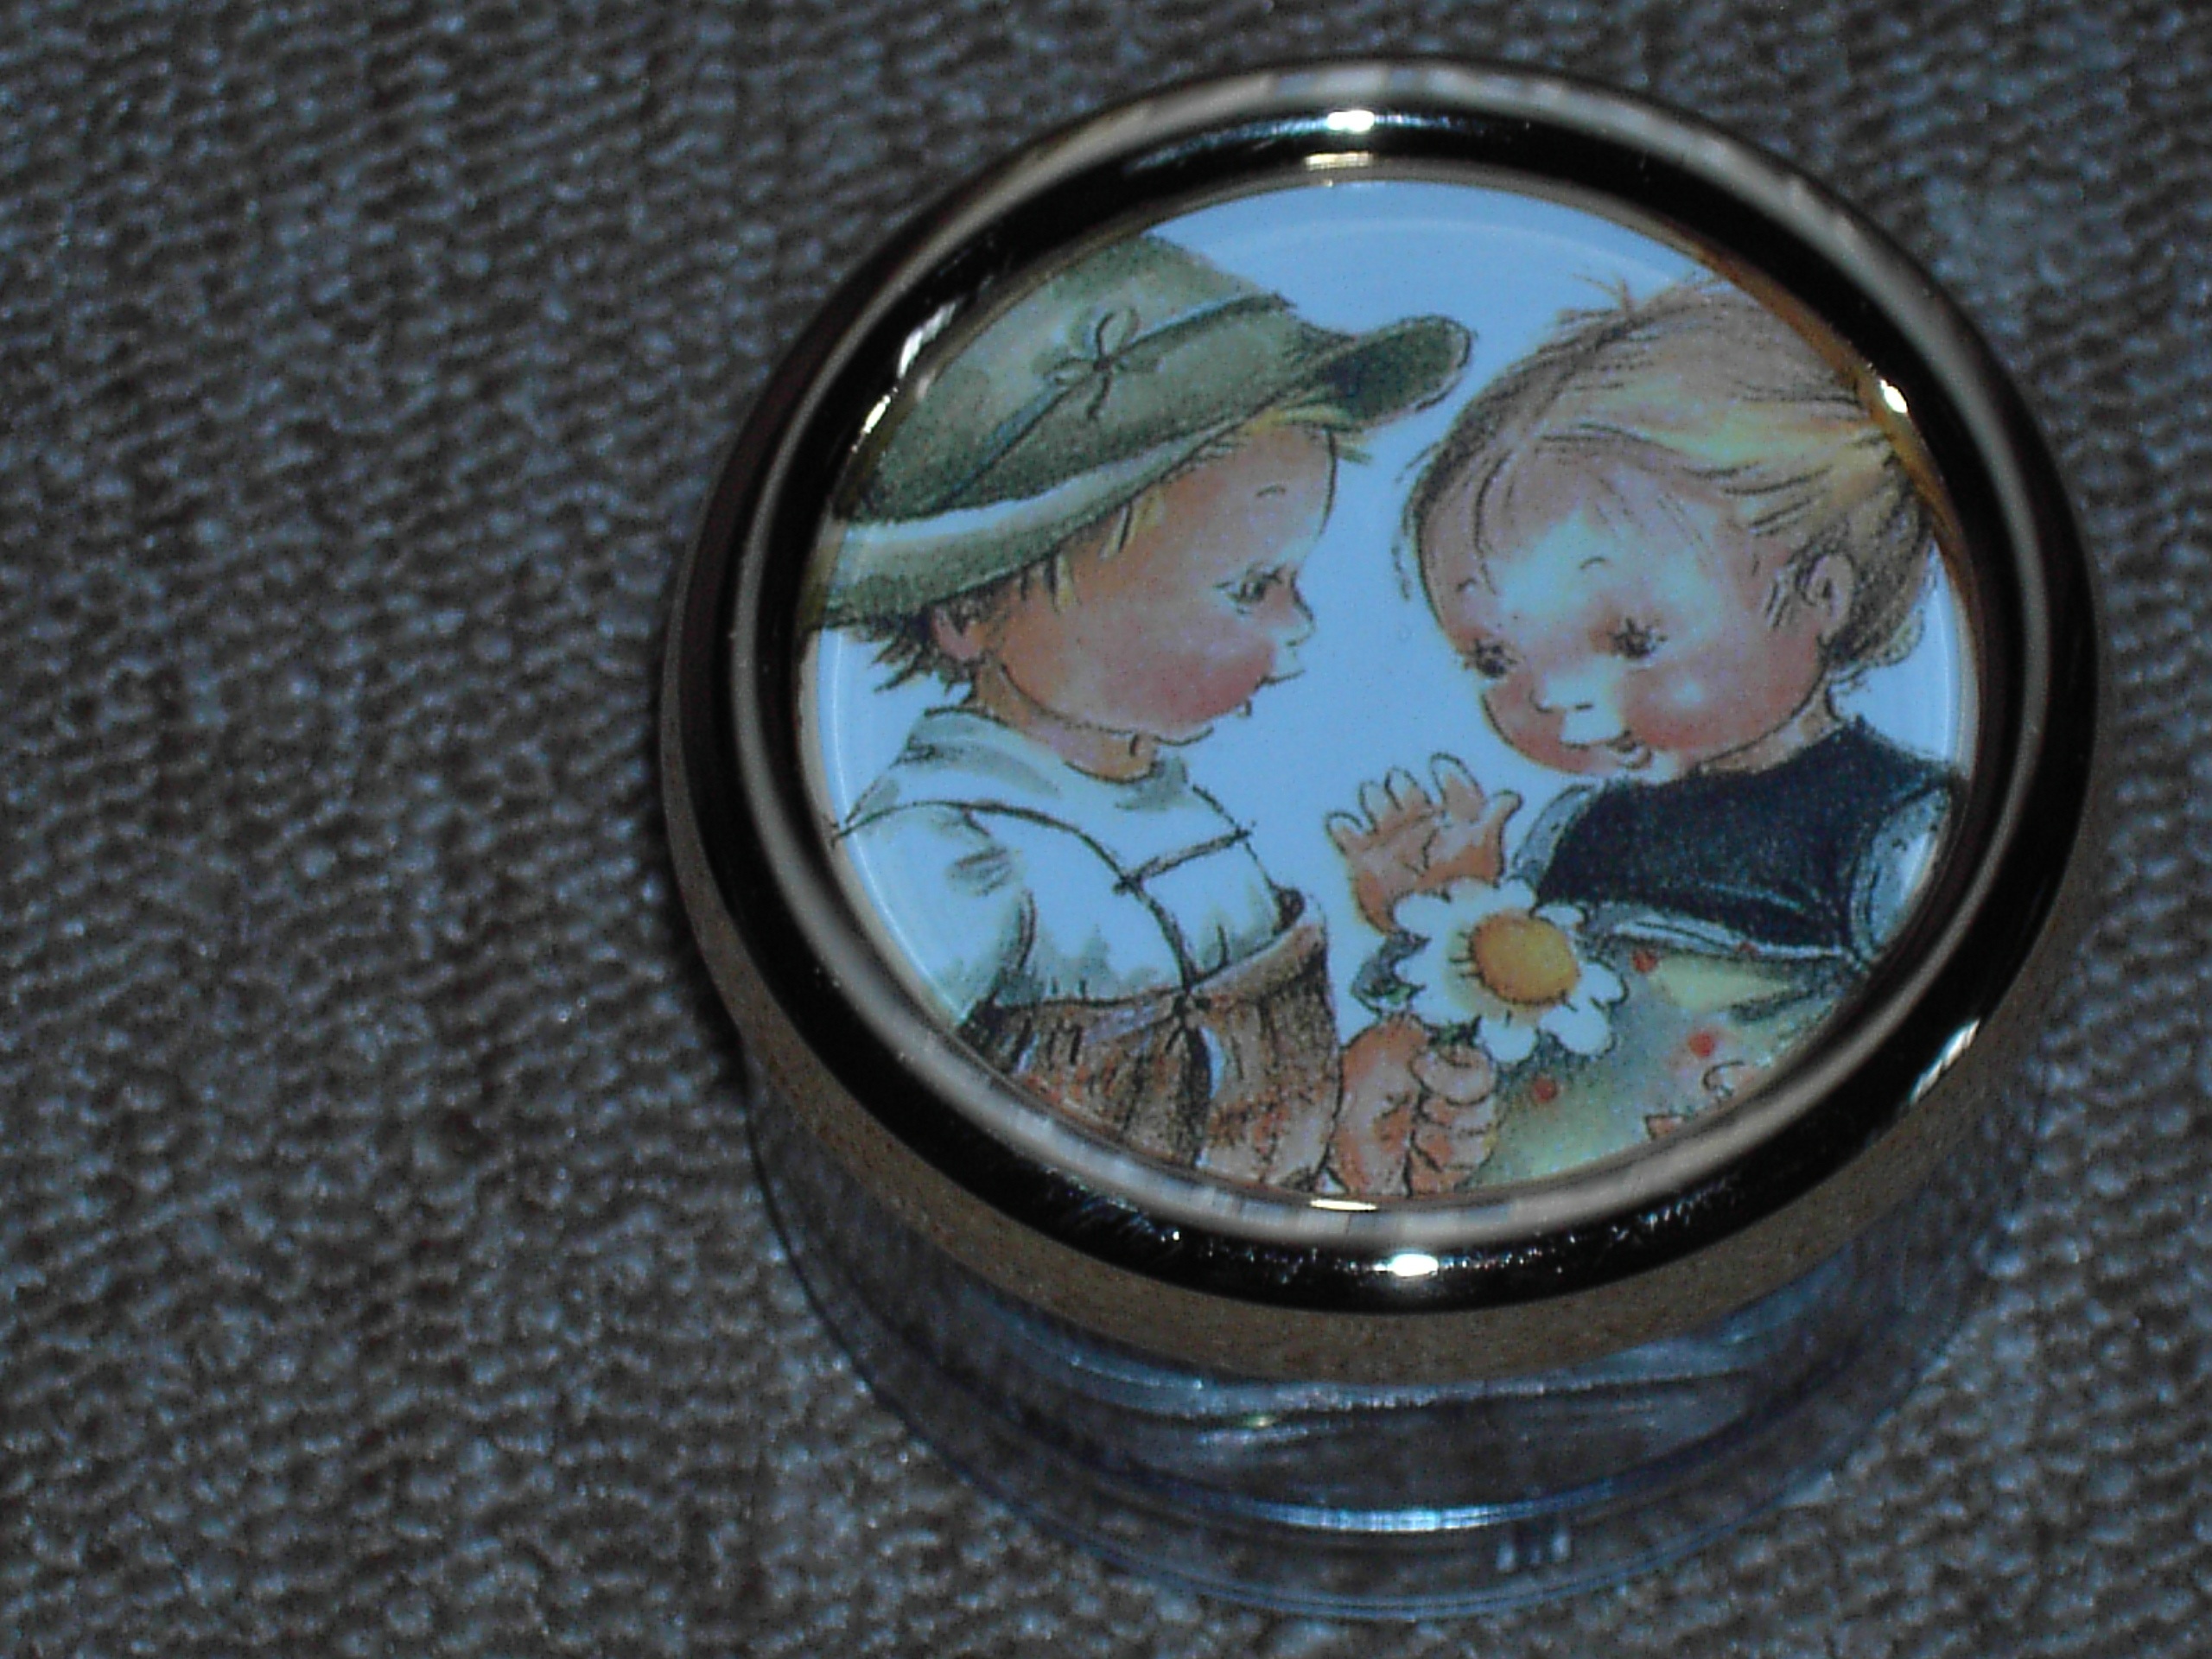
music, girl, play, musical instrument, children, eye, toys, organ, game clock